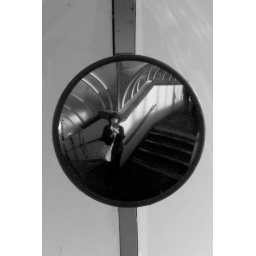
handheld in black and white